Hugo von Hofmannsthal

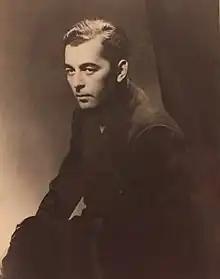
Photograph of his younger son, Raimund

In 1901 he married Gertrud "Gerty" Schlesinger, the daughter of a Viennese Jewish banker. Gerty converted to Christianity before their marriage, and they settled in Rodaun (now part of Liesing), not far from Vienna, and had three children: